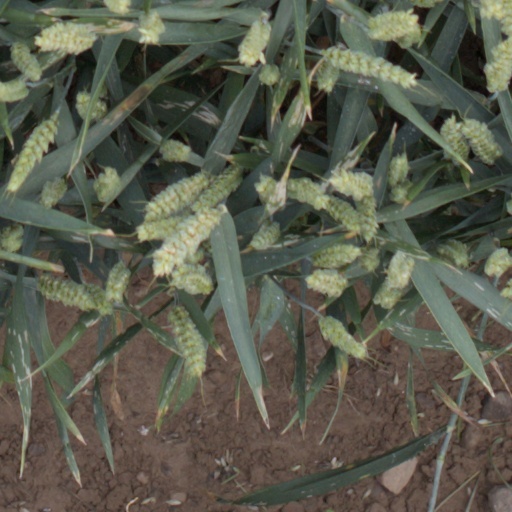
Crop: wheat